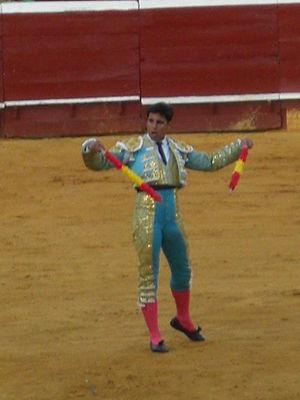
Francisco Rivera Ordóñez, né le 3 janvier 1974 à Madrid, est un matador espagnol.